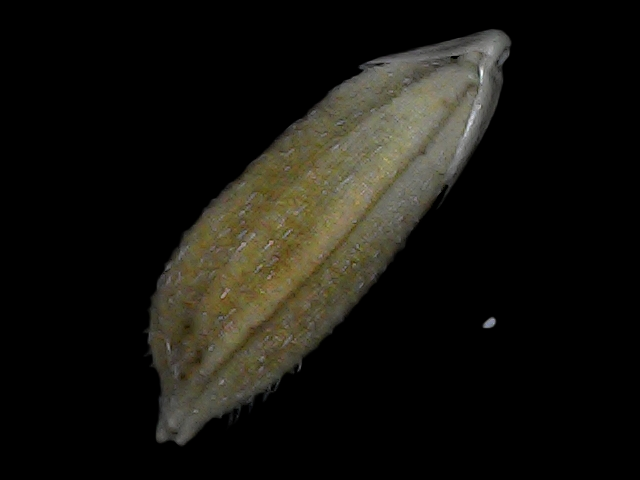
Rice variety: Bd93